Maya-1

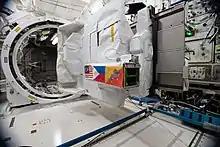
Birds-2 in the JEM Small Satellite Orbital Deployer.

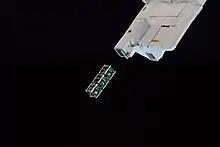
Birds-2 satellites deployed from the Kibō module.

Maya-1 was launched to space on 29 June 2018, via the Falcon 9 Full Thrust rocket at Cape Canaveral in Florida, United States as part of the SpaceX CRS-15 Commercial Resupply Service mission. BHUTAN-1 and UiTMSAT-1 which were also developed under the Birds-2 project were also among the payload of the rocket. Maya-1, along with the two other satellites were deployed from the International Space Station (ISS) on 10 August 2018 through the Japanese Kibō module on the ISS. They orbited approximately at the same altitude as the ISS at about . A few days after their deployment, amateur ground stations from ten participating nations of the Birds project confirmed communication with the three satellites.